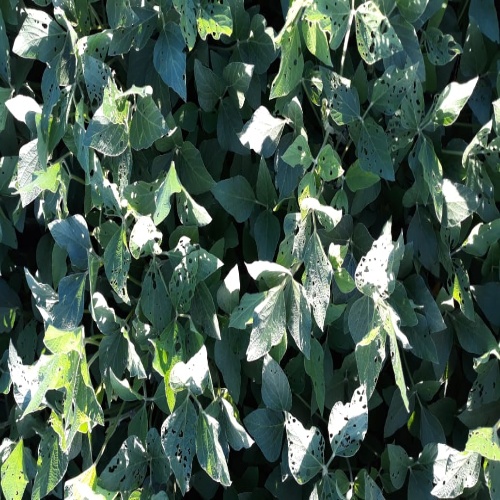
Label: Diabrotica_speciosa